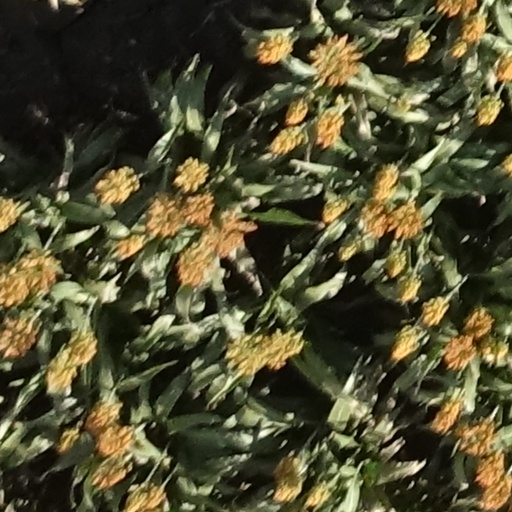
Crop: sorghum